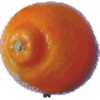
Label: Tangelo 1